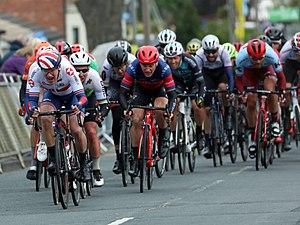
Le Tour de Yorkshire 2019 est la 5ᵉ édition de cette course cycliste sur route. Il aura eu lieu du 2 septembre au 5 septembre 2019. Il fait partie du calendrier UCI Europe Tour 2019 en catégorie 2.HC. C'est la première fois que cette course entre dans cette catégorie, la plus élevée pour une course par étapes de l'UCI.